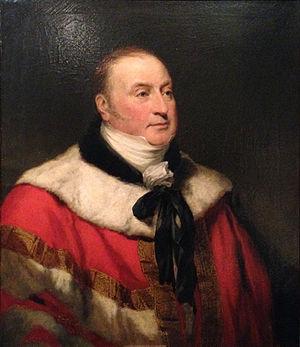
Georges Capel-Coningsby, 5ᵉ comte d'Essex membre de la FSA, né le 13 novembre 1757 à Watford et mort le 23 avril 1839 à Watford, était un aristocrate et un politicien anglais, titré vicomte de Malden jusqu'en 1799. Son nom de famille était Capell jusqu'en 1781.